Eleftherios Economou

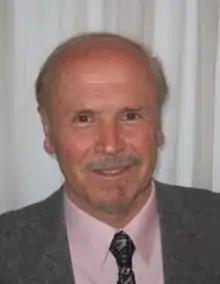
Economou in 2006

Eleftherios Ν. Economou (born 7 February 1940) is a Greek theoretical physicist and professor emeritus at the department of physics of the University of Crete. He has contributed to various areas of theoretical condensed matter physics, starting with the study of surface plasmons during his thesis in 1969.